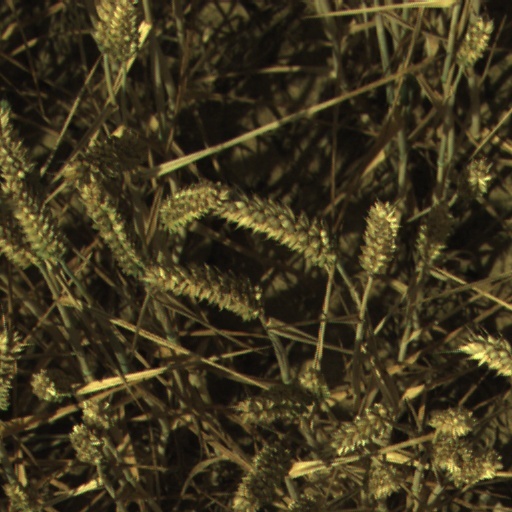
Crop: wheat